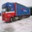
Label: truck